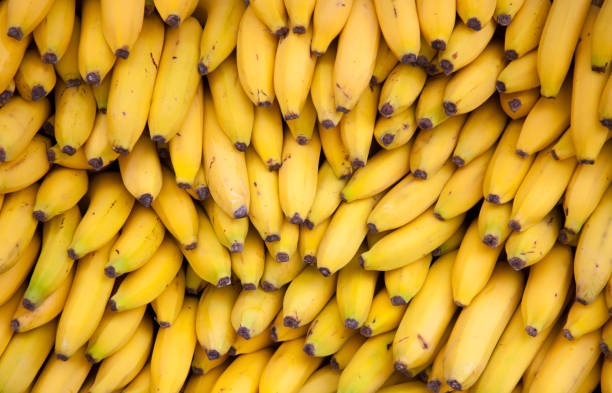
Label: banana